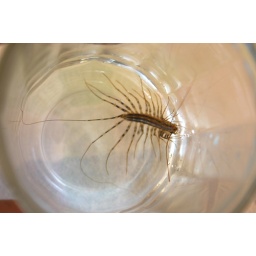
house centipede, temporarily trapped in a glass by yours truly for a studio session, but duly released unharmed.